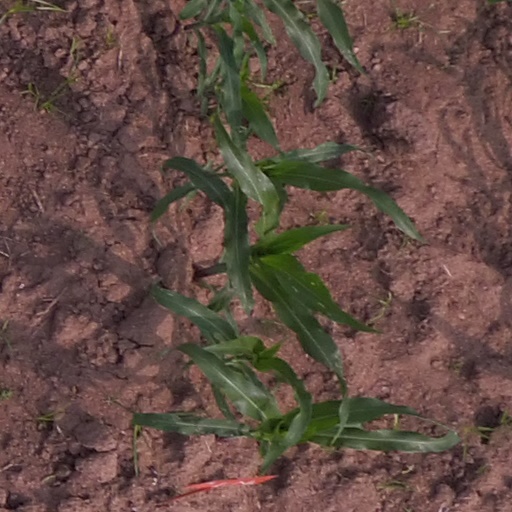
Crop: maize; corn